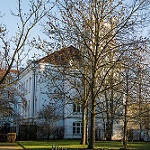
Scene: Outdoor